The Knockout

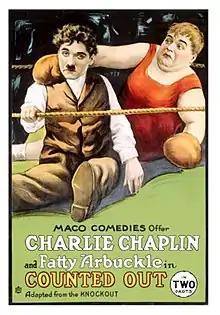
Theatrical poster

The Knockout is a 1914 American silent comedy film starring Roscoe "Fatty" Arbuckle. It also features Charlie Chaplin in a small role, his seventeenth film for Keystone Studios. It is one of only a few films in which Chaplin's Little Tramp character appears in a secondary role, not appearing until the second half of the film. It also stars Arbuckle's wife, Minta Durfee, Edgar Kennedy and Keystone owner, Mack Sennett in a minor role as a spectator. The film was directed by Charles Avery.